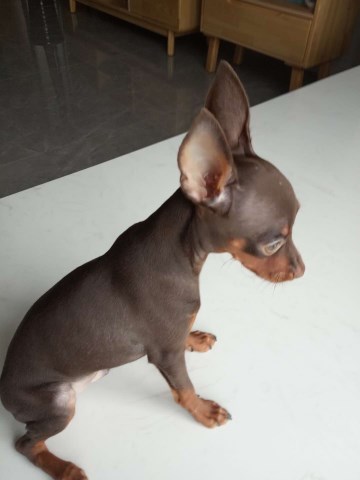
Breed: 561-n000127-miniature_pinscher